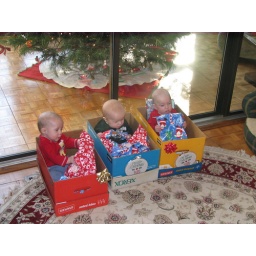
Rhys, Quinn, and Colin play with some wrapping paper in their boxes from Aunt Lara.